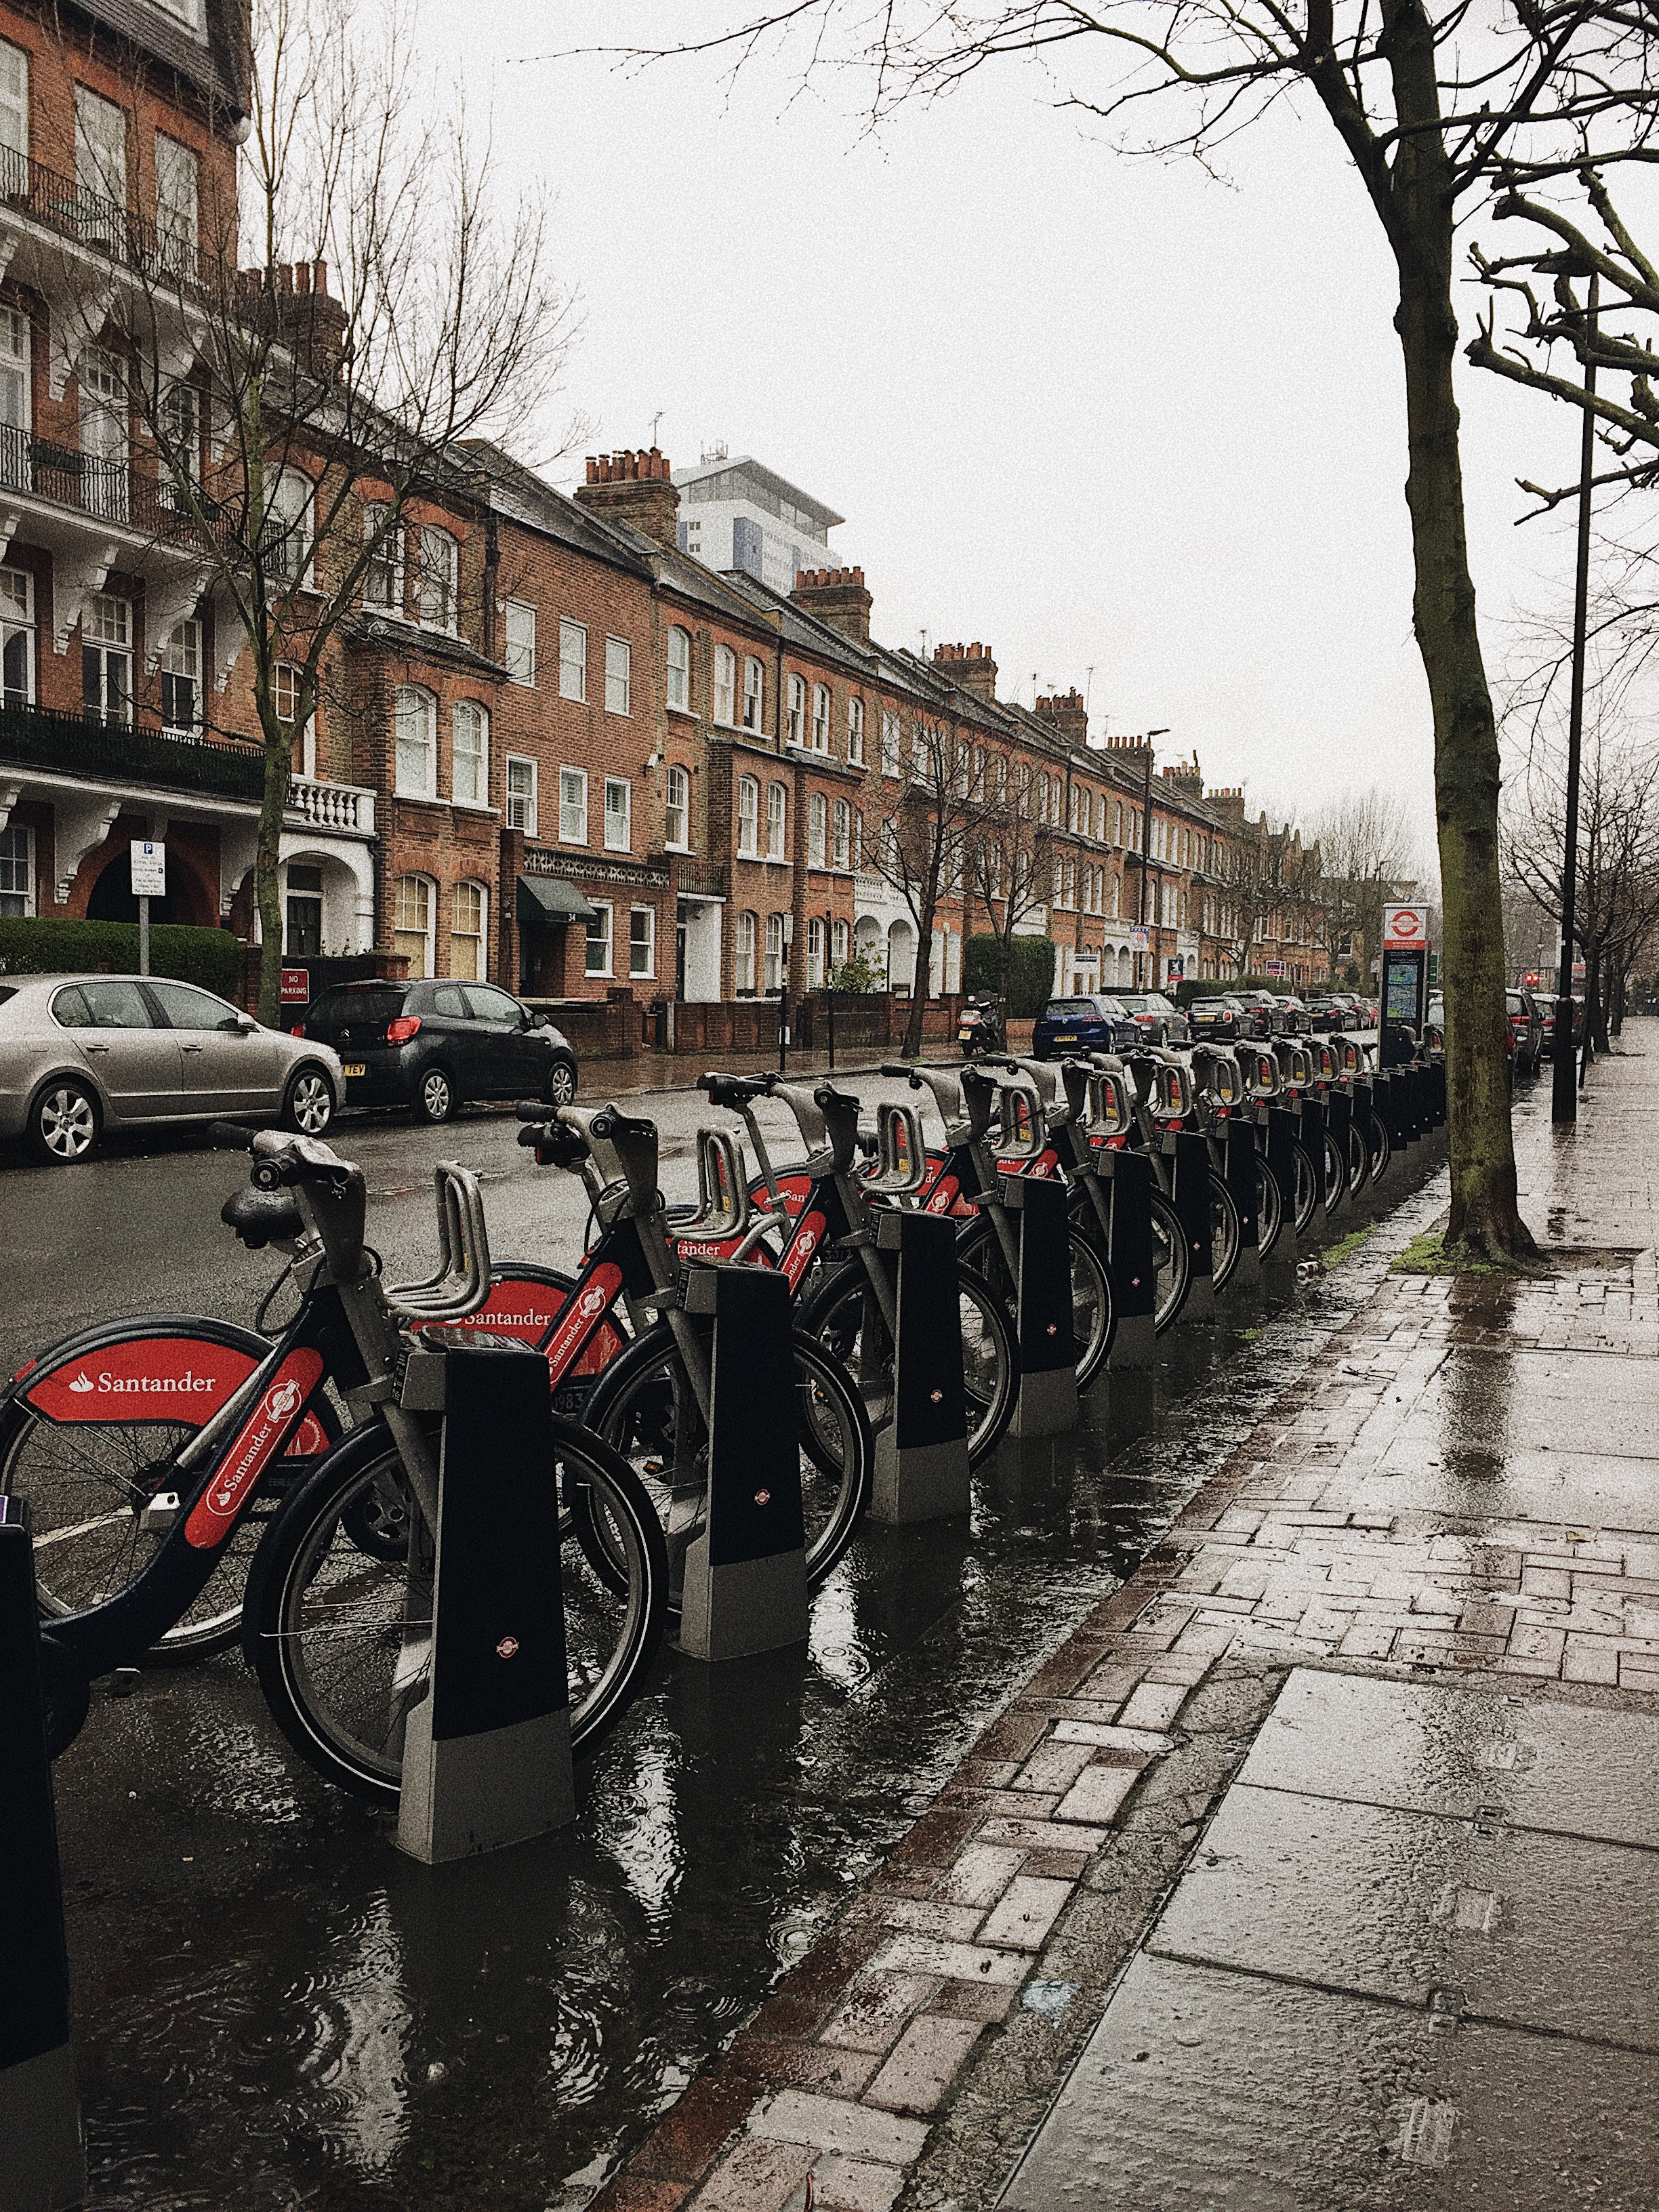
lane, waterway, town, street, road, water, tree, urban area, transport, city, vehicle, winter, canal, bicycle, plant, rain, recreation, pedestrian, car, road surface, tours, cycling, building